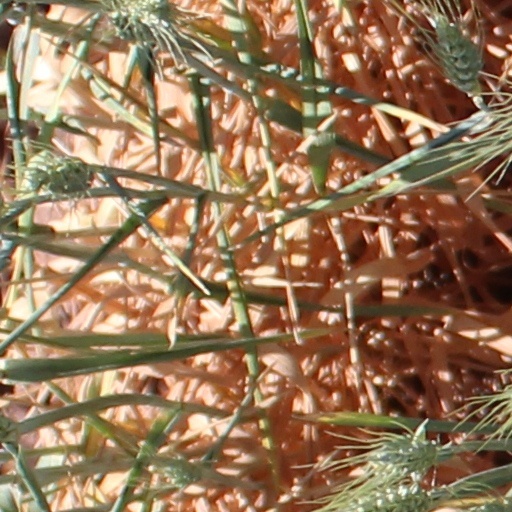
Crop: wheat